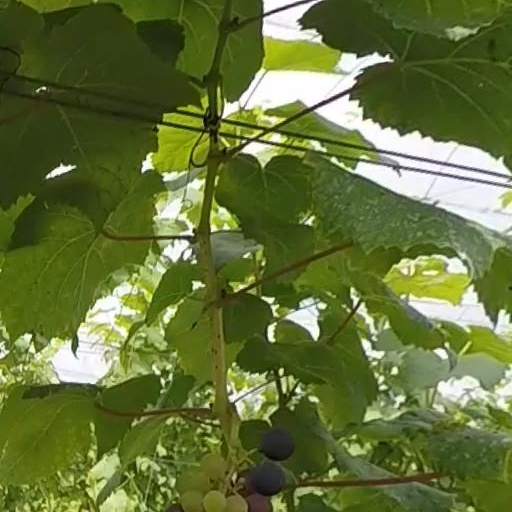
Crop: grape